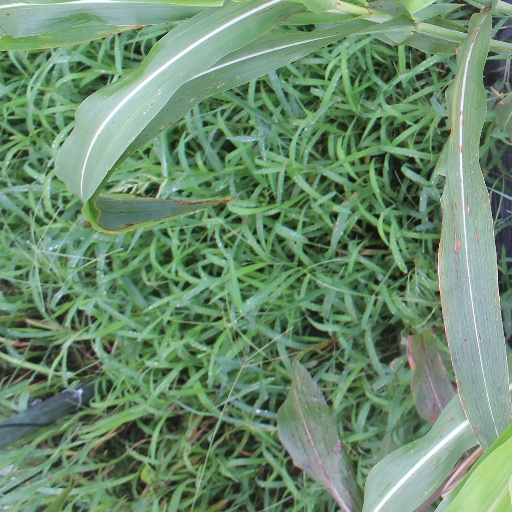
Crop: sorghum